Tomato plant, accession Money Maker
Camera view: horizontal (90 deg, fisheye); turntable rotation: 240 degrees
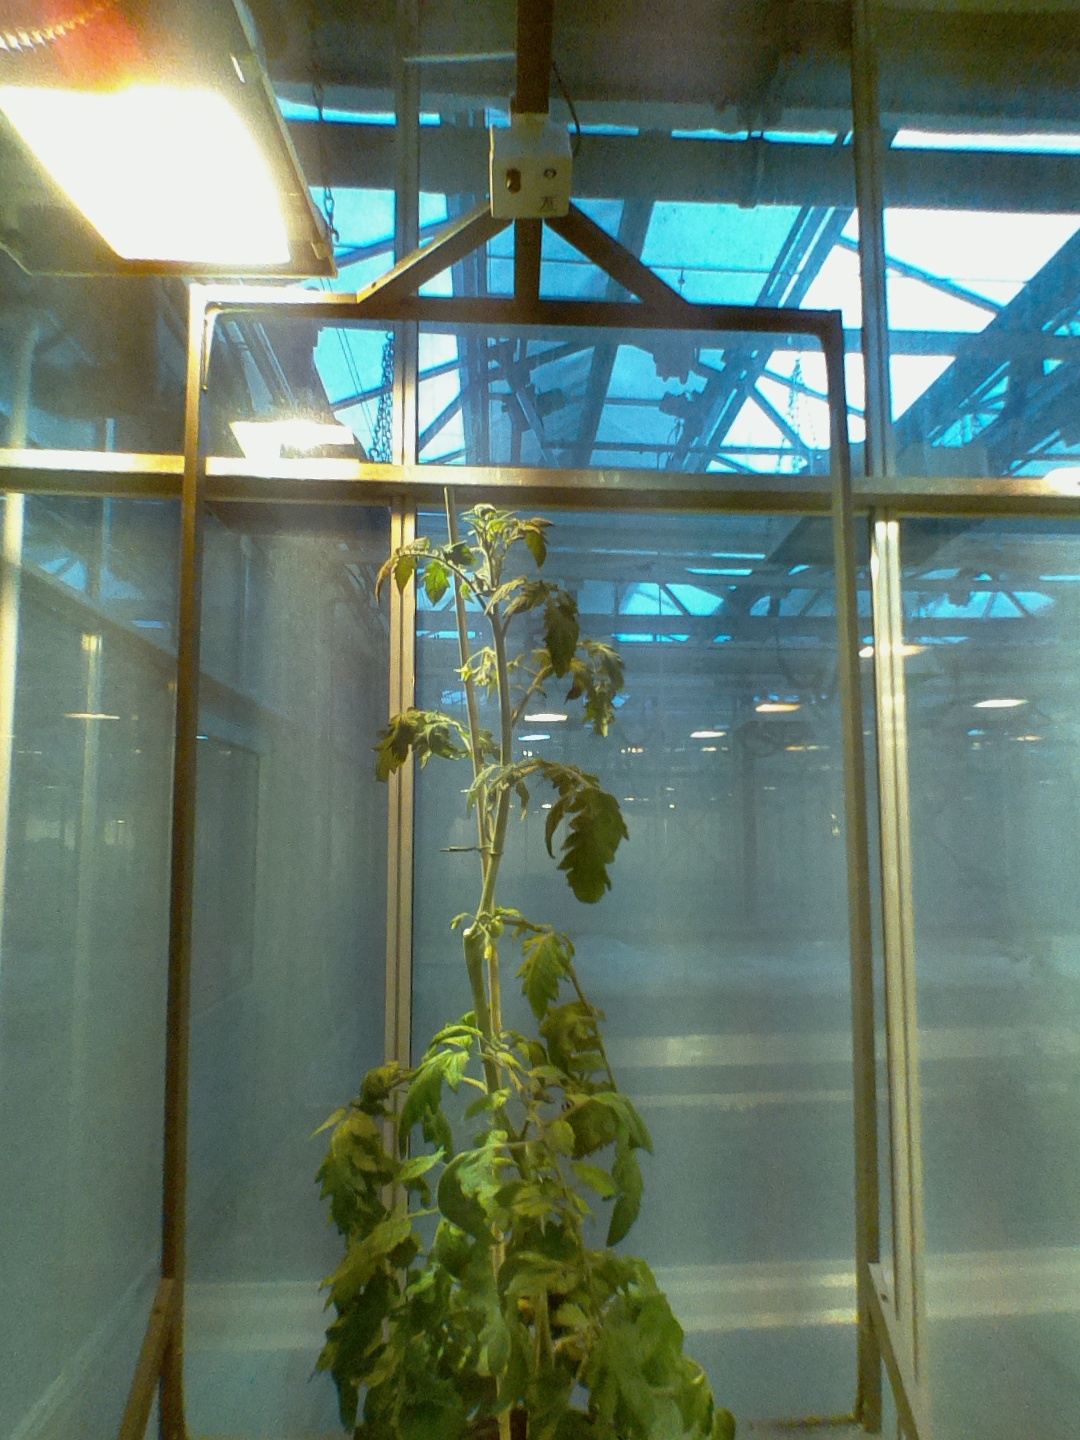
BBCH growth stage 71: 10%-20% of final fruit size